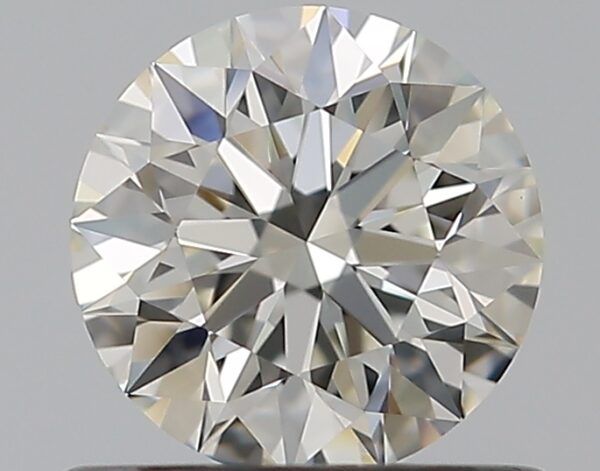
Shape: round
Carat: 0.55
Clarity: VVS1
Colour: J
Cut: EX
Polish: EX
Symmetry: EX
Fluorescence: N
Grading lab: GIA
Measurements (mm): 5.25 x 5.27 x 3.28